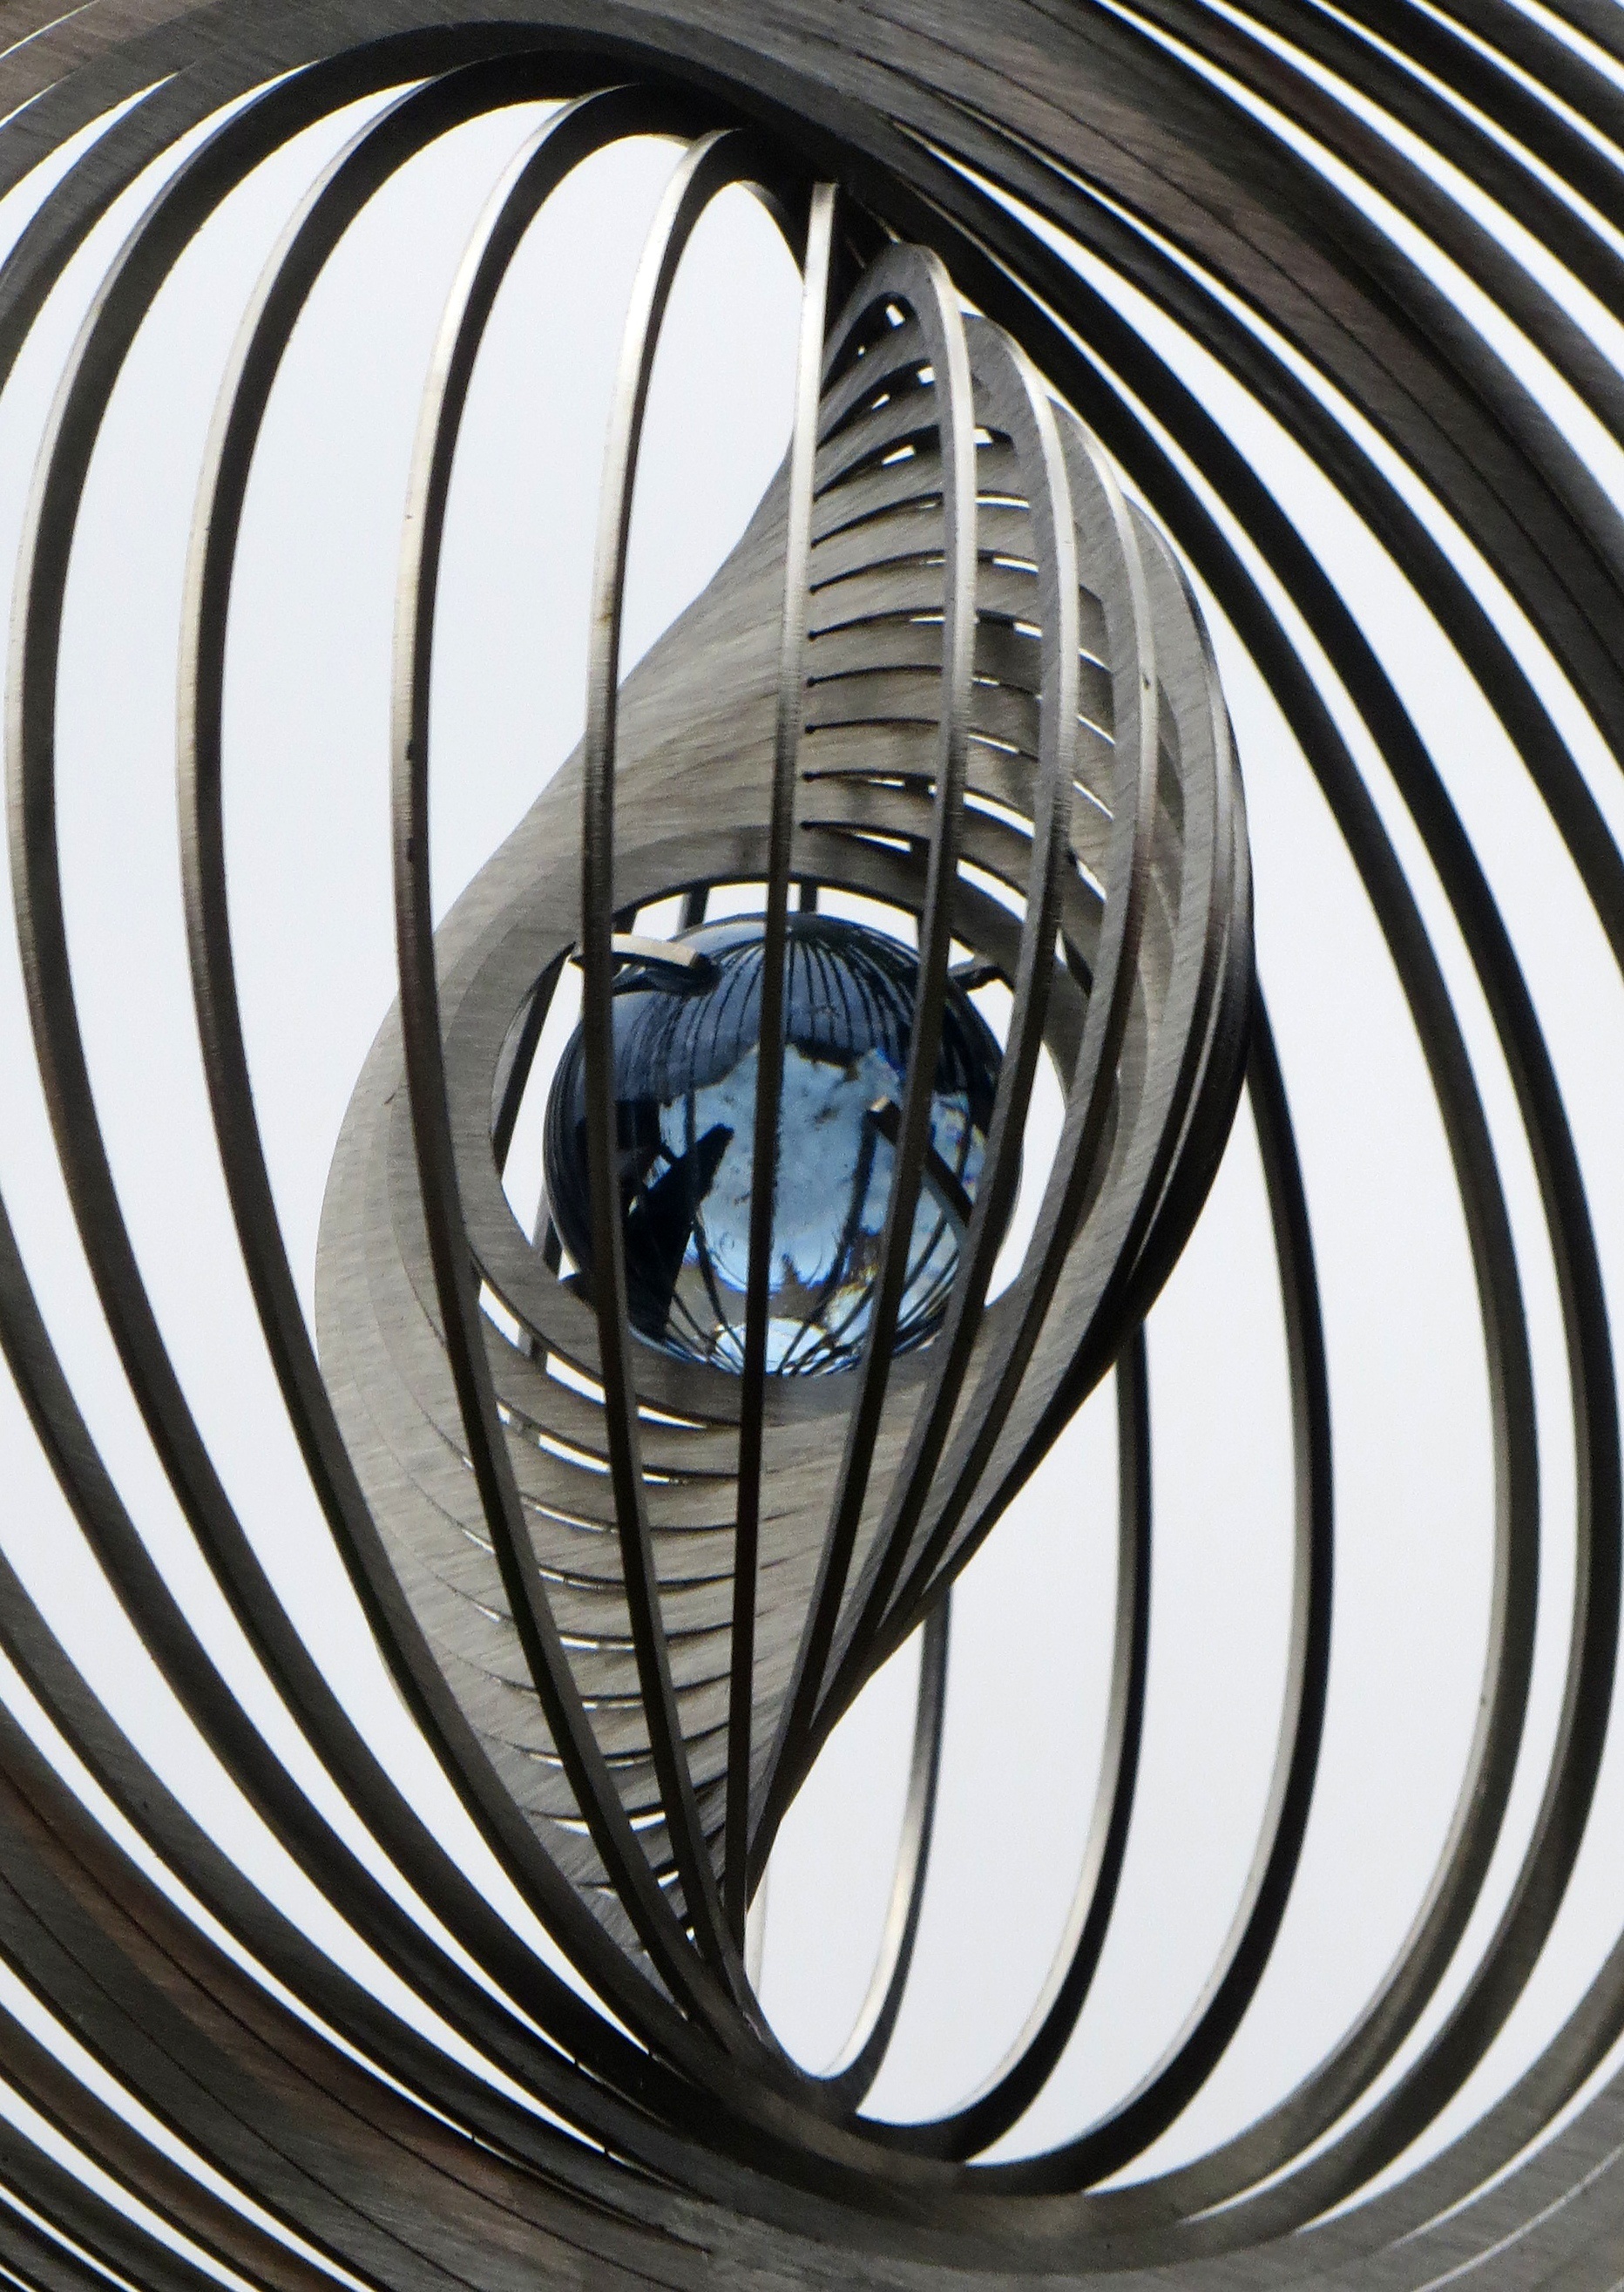
mobile, light, wheel, spiral, decoration, line, spoke, metal, tire, circle, art, stairs, symmetry, rim, ball, turn, iron, glass ball, windspiel, modern art, aerodynamic, daylighting, bicycle wheel, outdoor structure, automotive tire, aircraft engine, cover jewelery